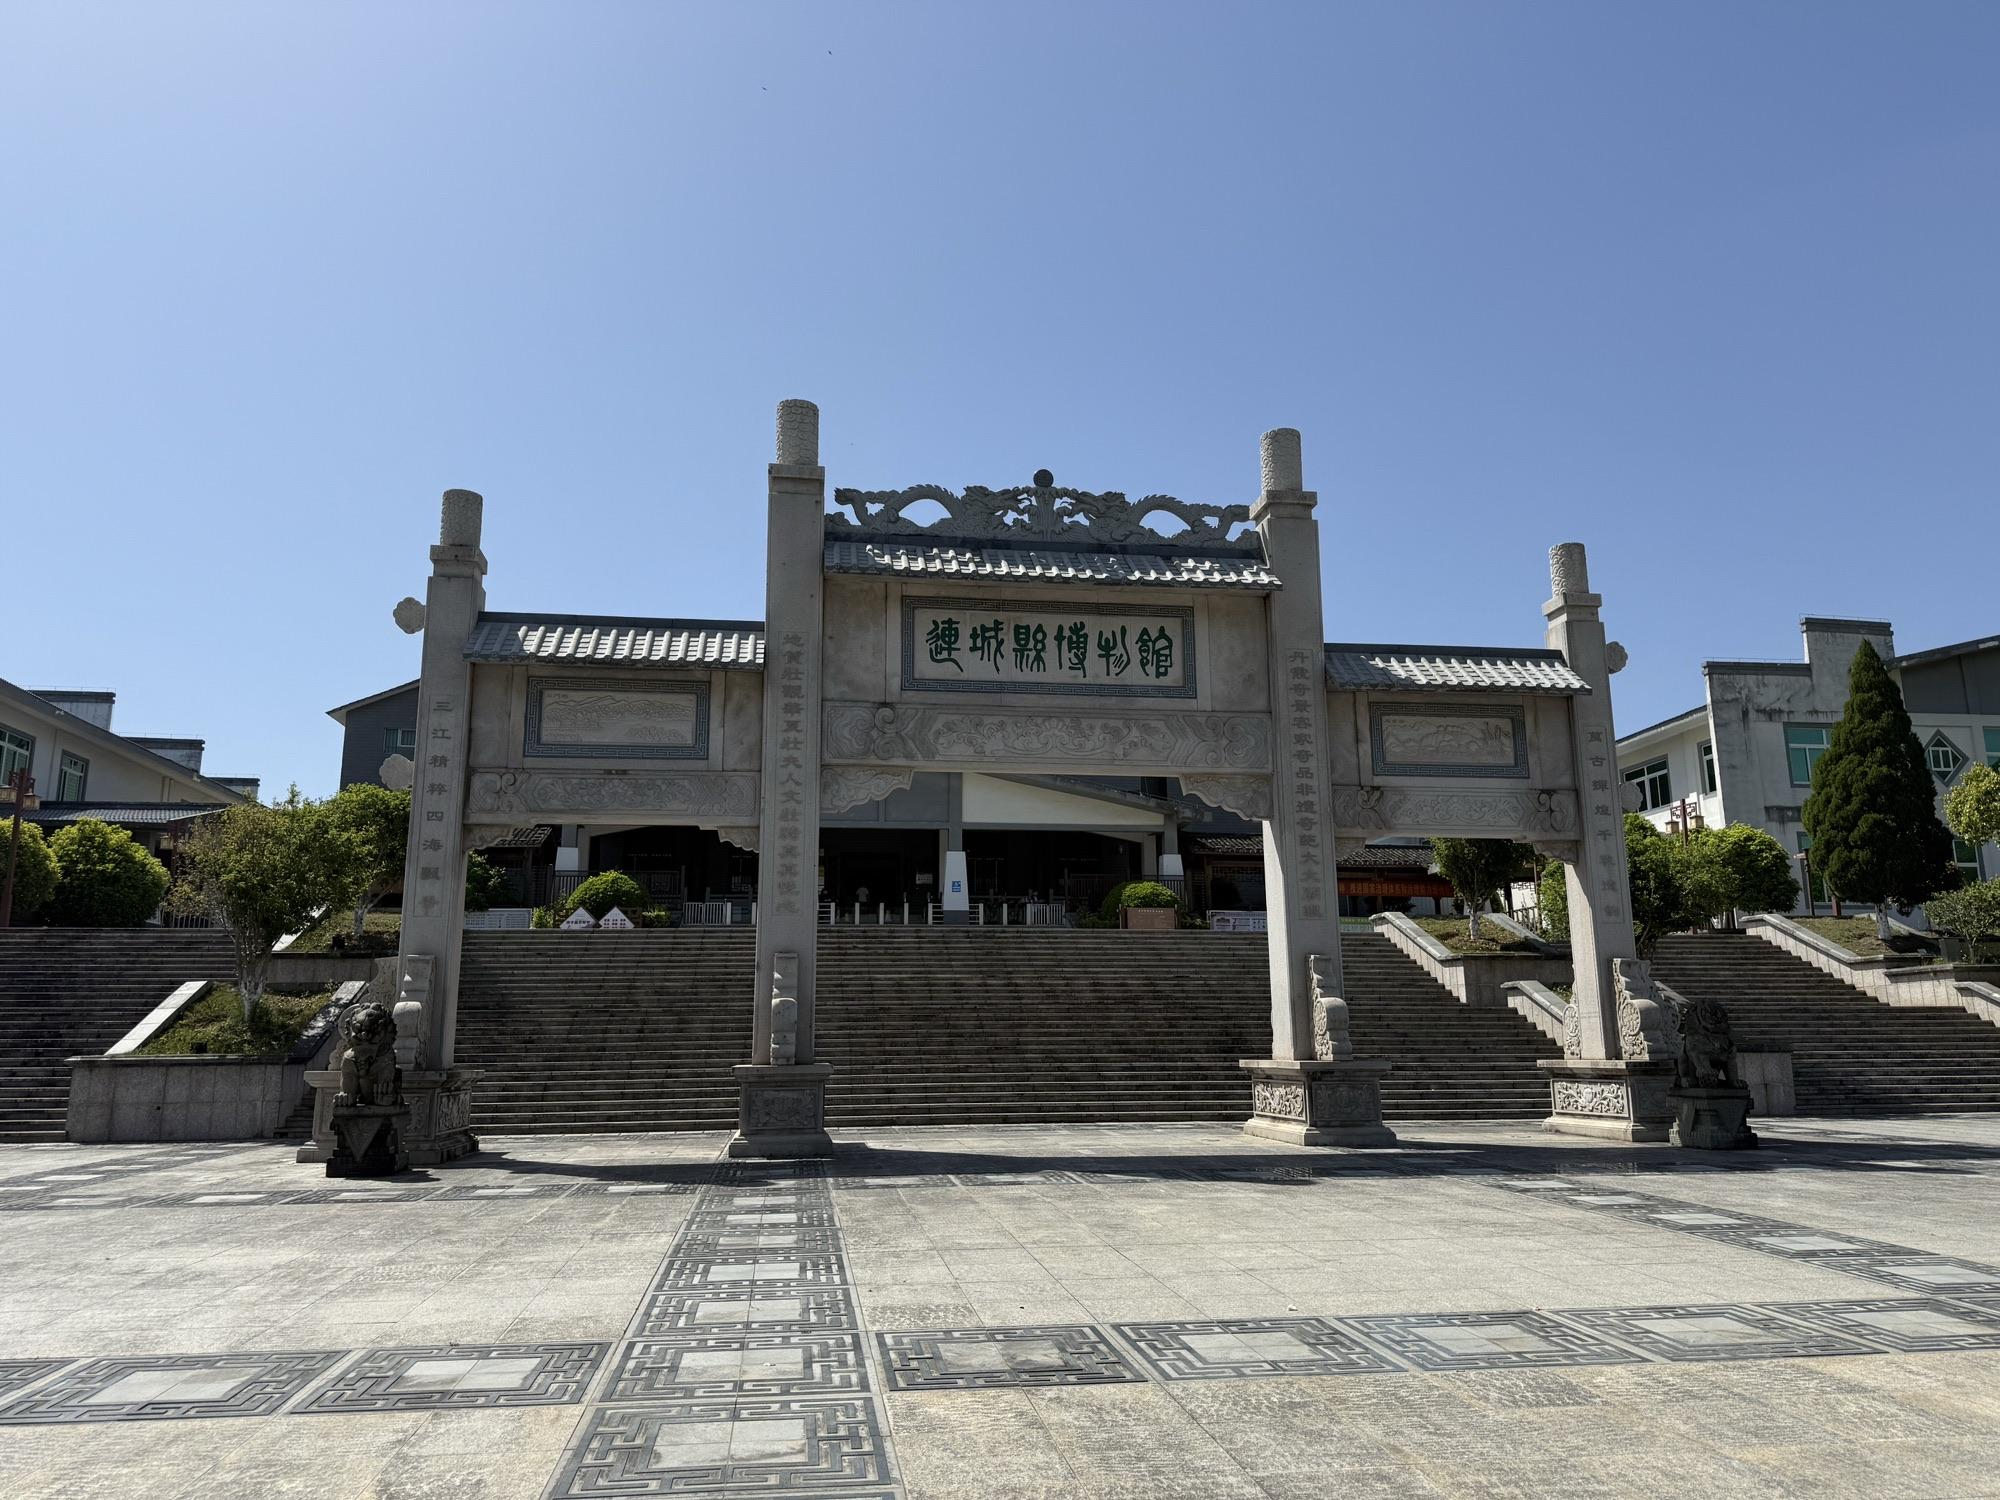
地标名称：连城县博物馆
所在城市：龙岩市·连城县